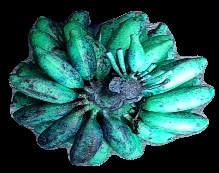
Variety: rasbale
Grade: grade3